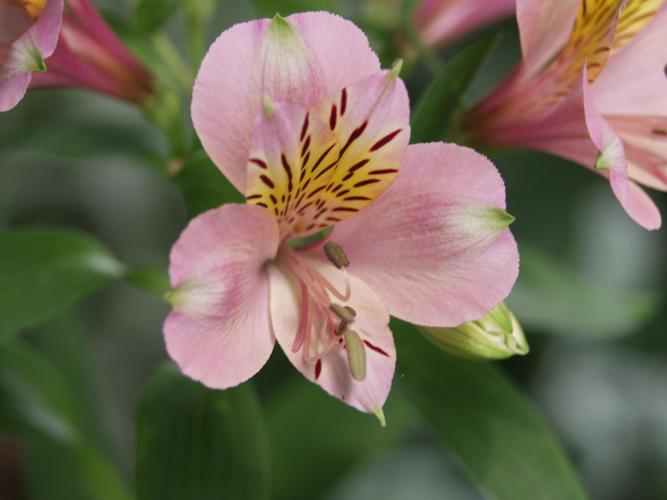
Label: peruvian lily